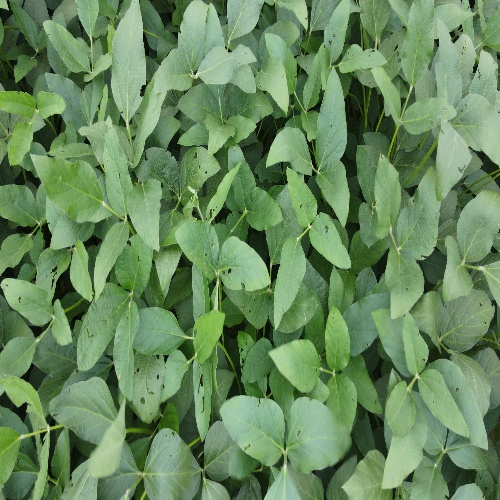
Label: Caterpillar